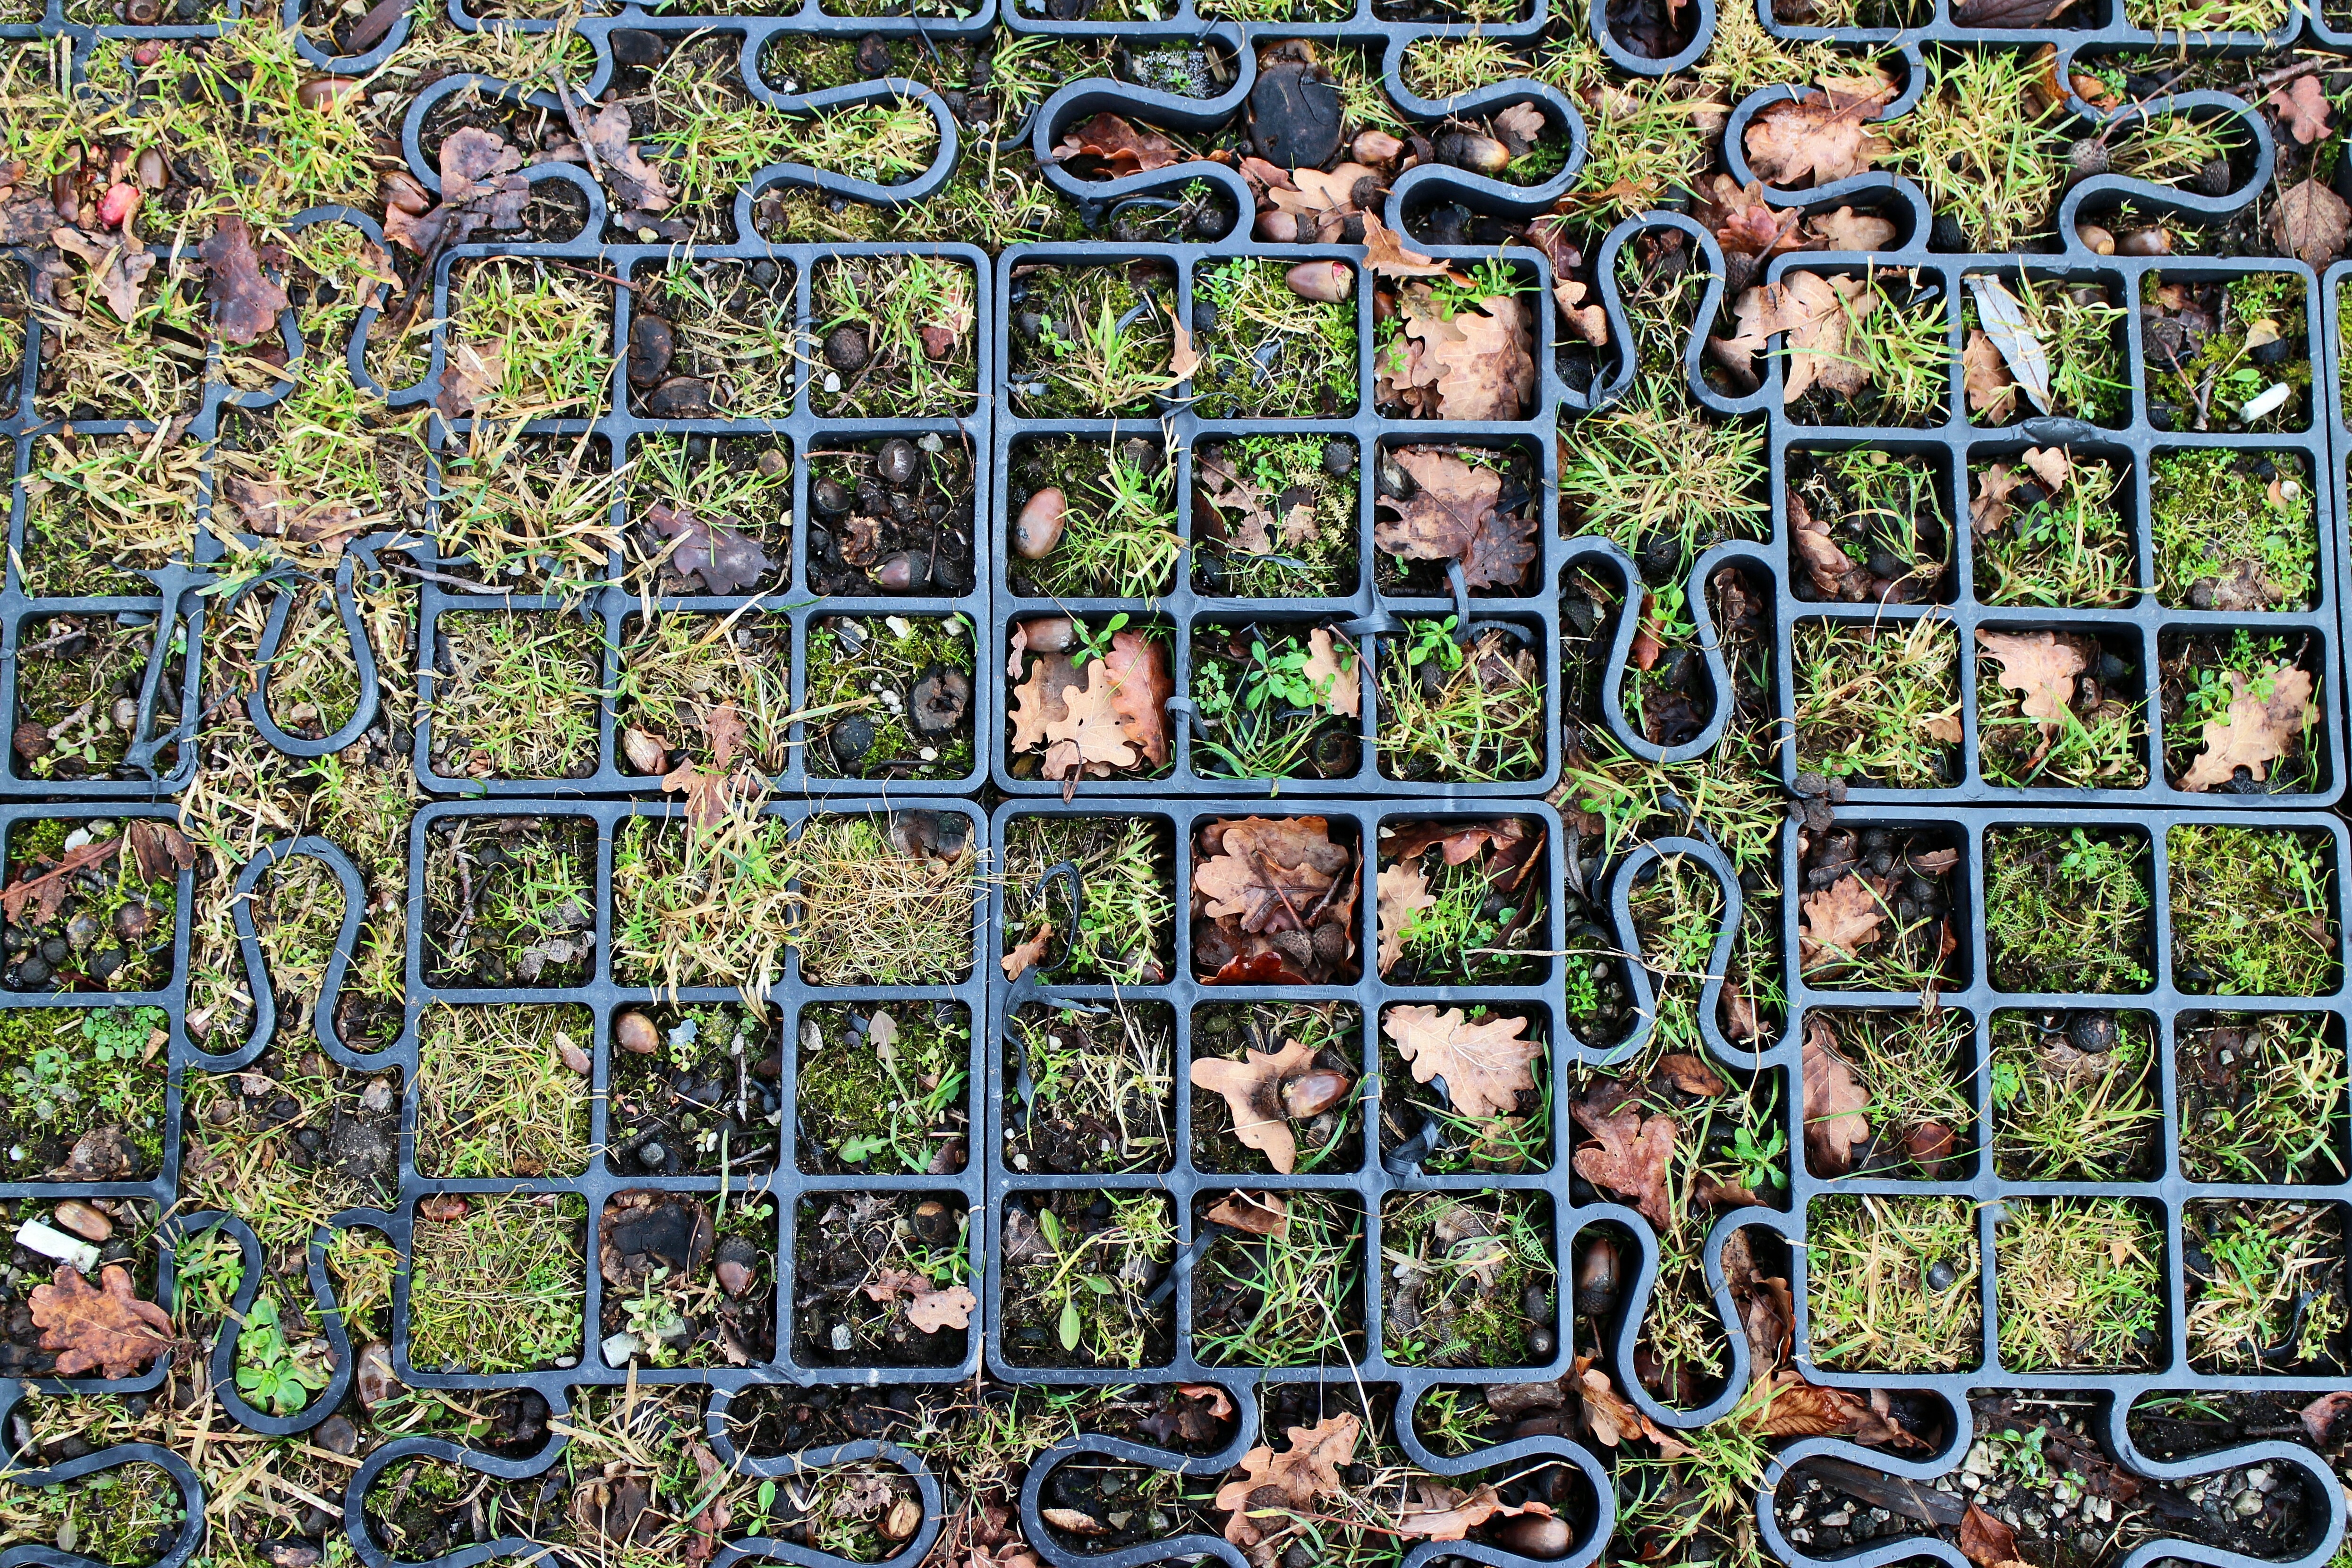
ground, window, underground, pattern, wash, items, garden, art, design, boards, mosaic, grid, rush, puzzle, games, share, screenshot, module, gartendeko, fixing, garden decoration, garden design, grating, garden architecture, lawn grid, grates, photo mosaic, gratings